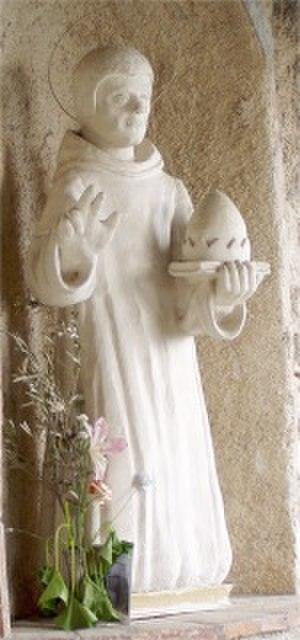
Célestin V, statue à à l'ermitage de San Onofrio au dessus de l'abbaye de Badia Morronese (Sulmona-Abruzzes-Italie).
Saint Célestin V, né en 1209 ou au début de 1210 dans le Molise en Italie et mort le 19 mai 1296 à Fumone, était un moine-ermite italien appartenant à l'ordre des bénédictins. Il en fonda une nouvelle branche, qui prit par la suite le nom de célestins. Élu pape le 5 juillet 1294 à l'âge de 85 ans, il devient le 192ᵉ pape de l'Église catholique sous le nom de Célestin V, avant de renoncer à sa charge le 13 décembre de la même année. Il fut canonisé le 5 mai 1313.